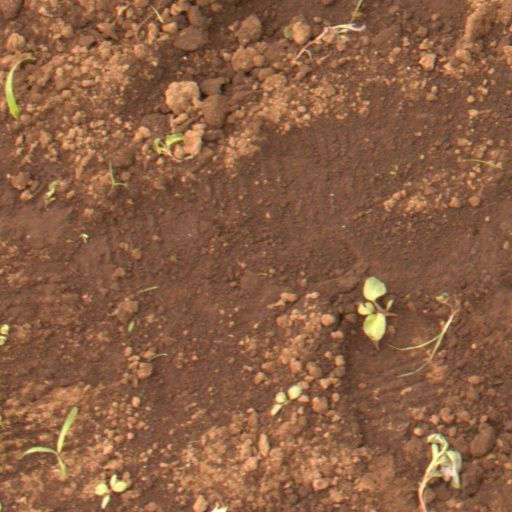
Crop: soybean